Stieff Silver

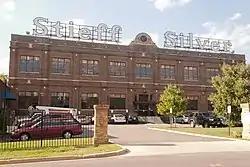
Stieff Silver Company Factory in Baltimore, Maryland

Charles Clinton Stieff and partners created the Florence Silver Company on December 2, 1892, shortly after the financial failure of the Klank Manufacturing Company. George Klank was a Baltimore silversmith who had been a part of Klank & Bro. silversmiths. On his own, his new firm lasted only 10 months. Upon the failure of the business, Charles C. Stieff was named as the receiver. He and partners revived the business with great success. The original name lasted less than a year, with a name change to the Baltimore Sterling Silver Manufacturing Company. By 1895, the name was shortened to the Baltimore Sterling Silver Company.